1972–73 Philadelphia Flyers season

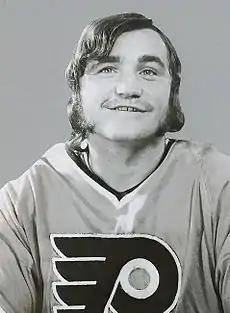
During the 1972–73 season, Rick MacLeish scored the first two 4-goal games in team history and became the first Flyer to score 50 goals in a season.

It was during the 1972–73 season that the Flyers shed the mediocre expansion team label by recording their first winning season and becoming known as the intimidating "Broad Street Bullies", a nickname coined by Jack Chevalier and Pete Cafone of the Philadelphia Bulletin on January 3, 1973 after a 3–1 brawling victory over the Atlanta Flames that led Chevalier to write in his game account, "The image of the fightin' Flyers spreading gradually around the NHL, and people are dreaming up wild nicknames. They're the Mean Machine, the Bullies of Broad Street and Freddy's Philistines." Cafone wrote the accompanying headline, "Broad Street Bullies Muscle Atlanta".